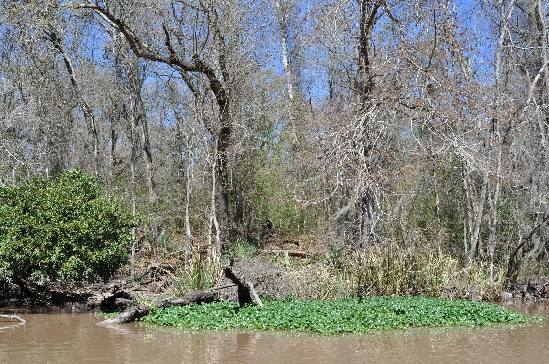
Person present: No